East Carolina Pirates football

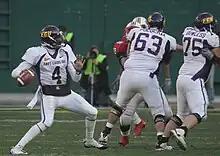
Dominique Davis drops back to pass during the 2010 Military Bowl

On January 21, 2010, it was announced that Texas Tech defensive coordinator Ruffin McNeill would become the 20th head coach of the Pirates. McNeill was a defensive back for the Pirates for four years, three of which he was a starter and two he served as team captain. McNeill graduated from East Carolina University in 1980. McNeill's hiring made him the first African American head coach in ECU football history.